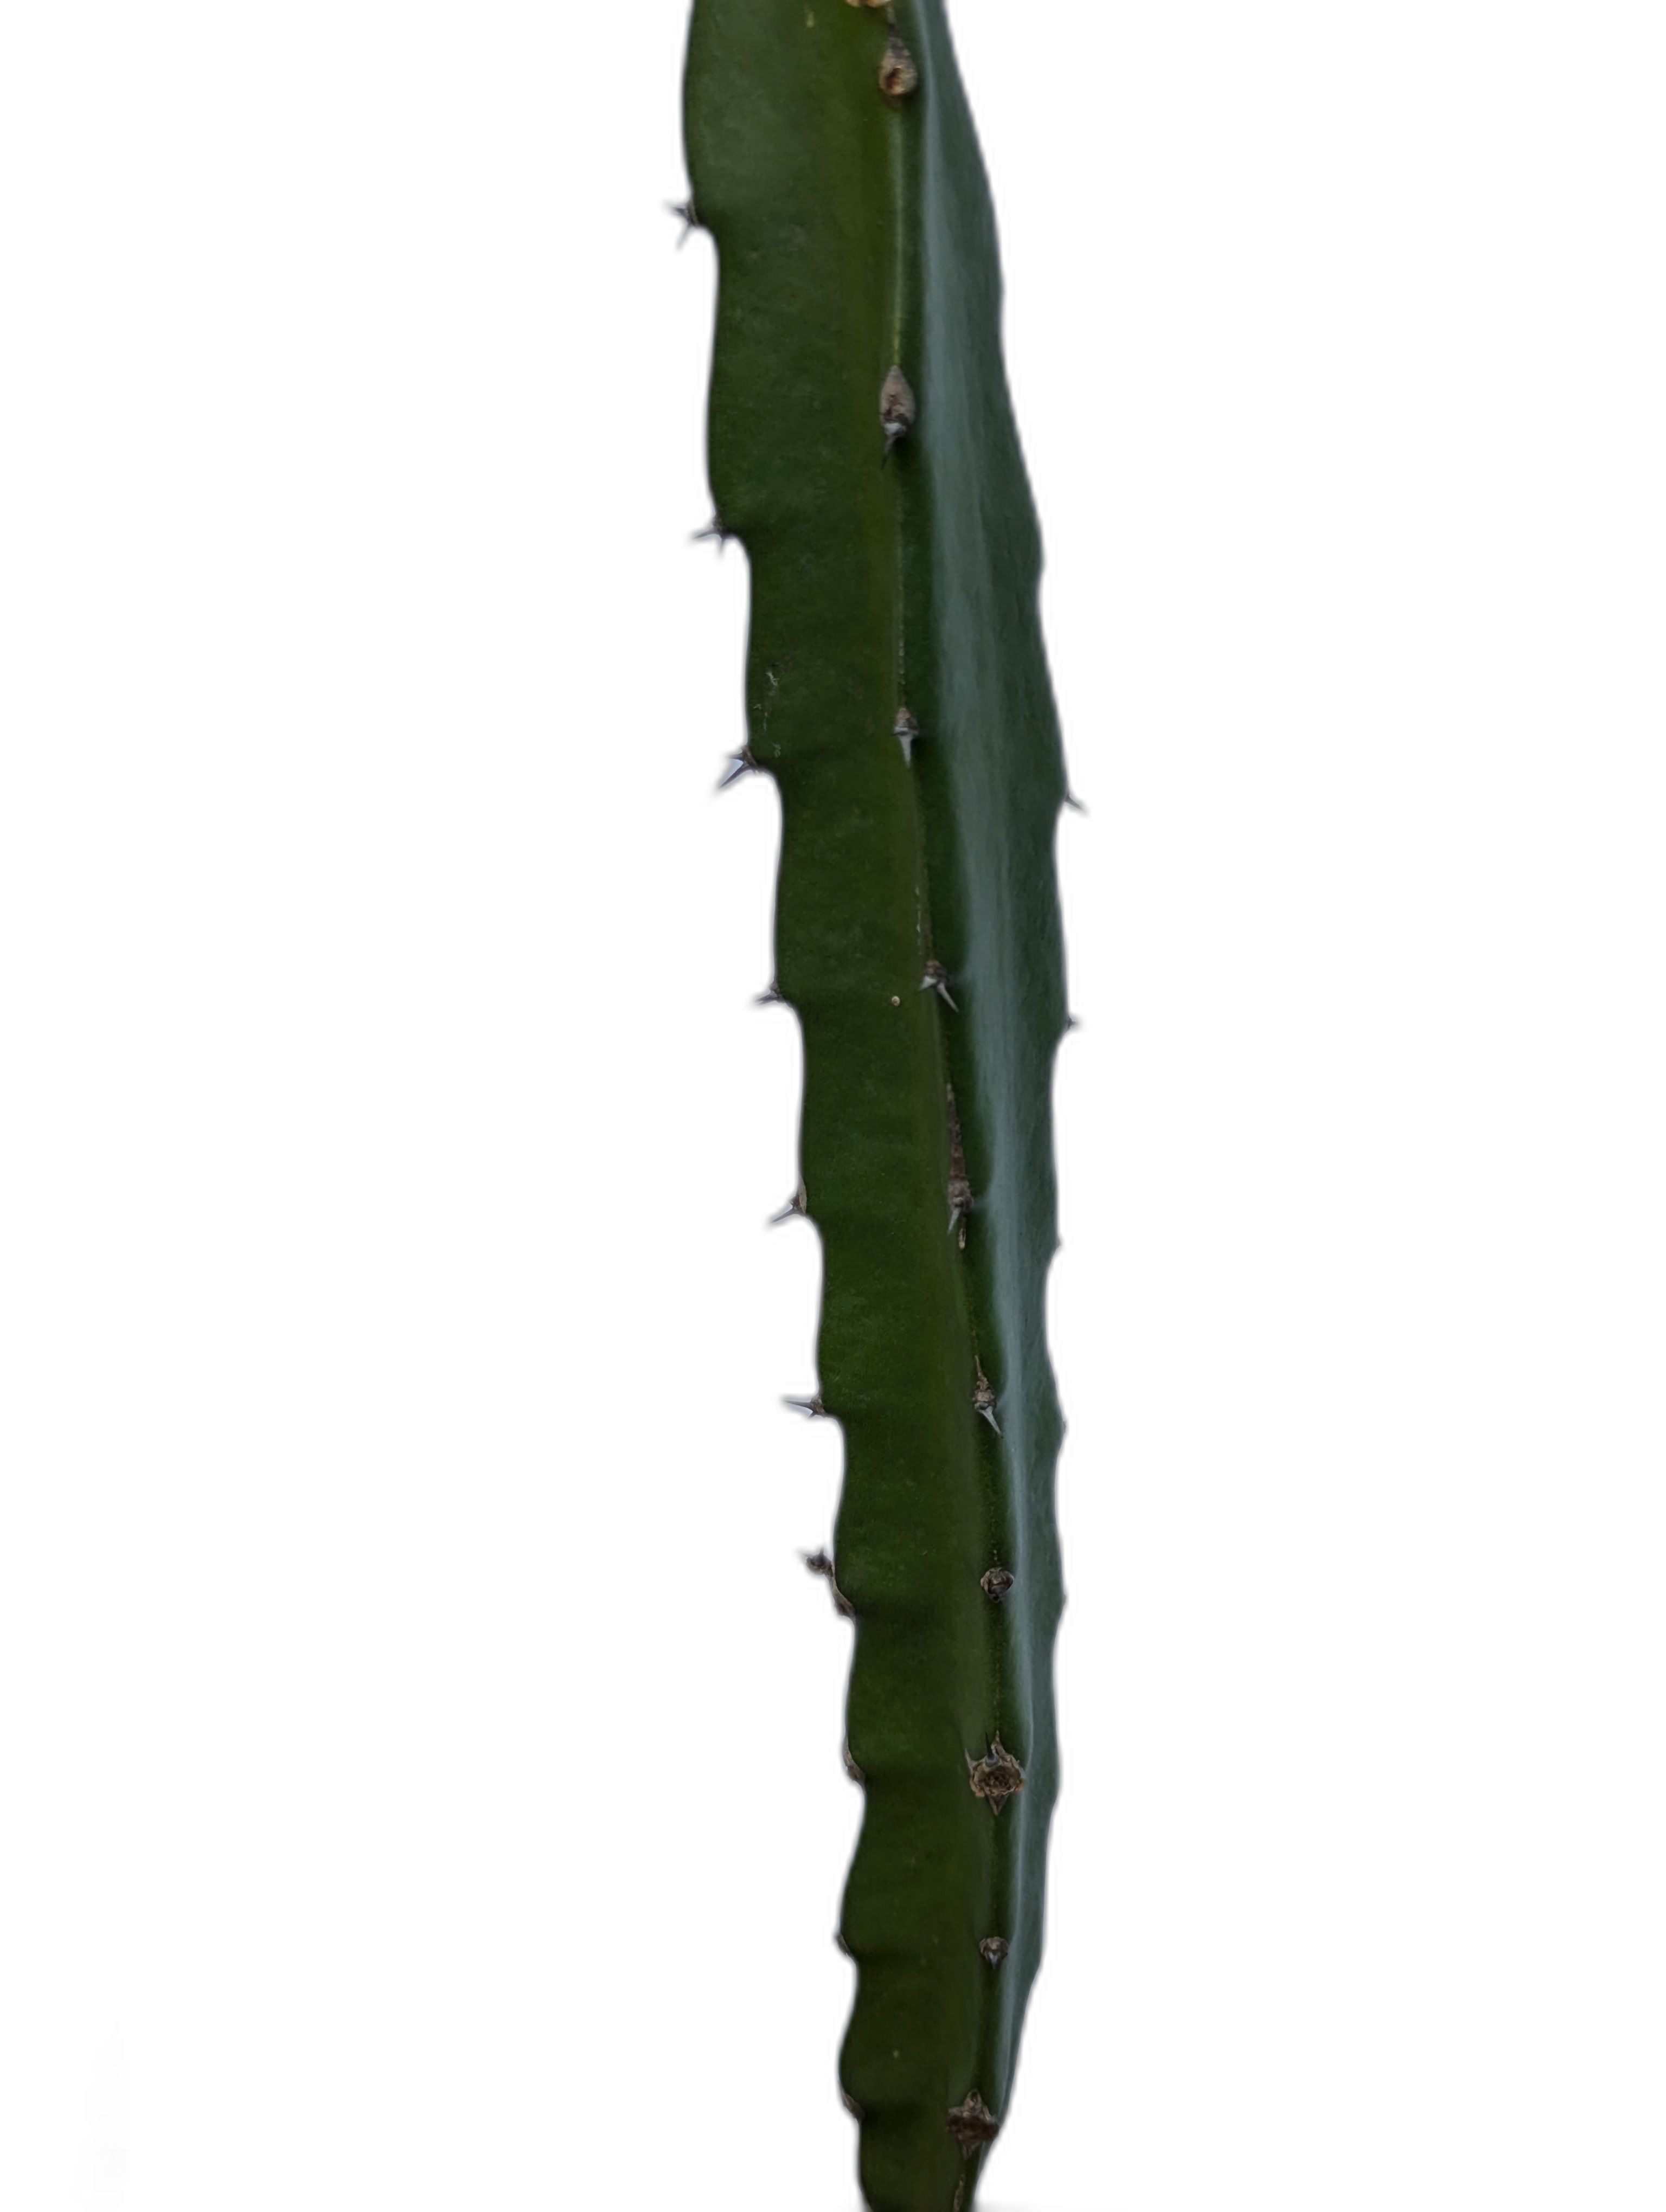
Label: Good leaf